David Lennox

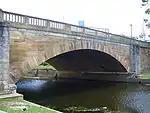
The Lennox Bridge over the Parramatta River opened in 1839.

Lennox moved to Melbourne in 1844, to take up a position responsible for bridges in the Port Phillip district.